Ziyarat

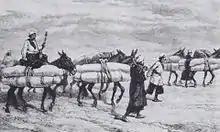
Carrying corpses to the Holy Shrines in Persia, the 19th century

There are reasons why Shī‘ah partake in "Ziyarah" which do not involve the worship of the people buried within the tombs. Ayatollah Borujerdi and Ayatollah Khomeini have both said: